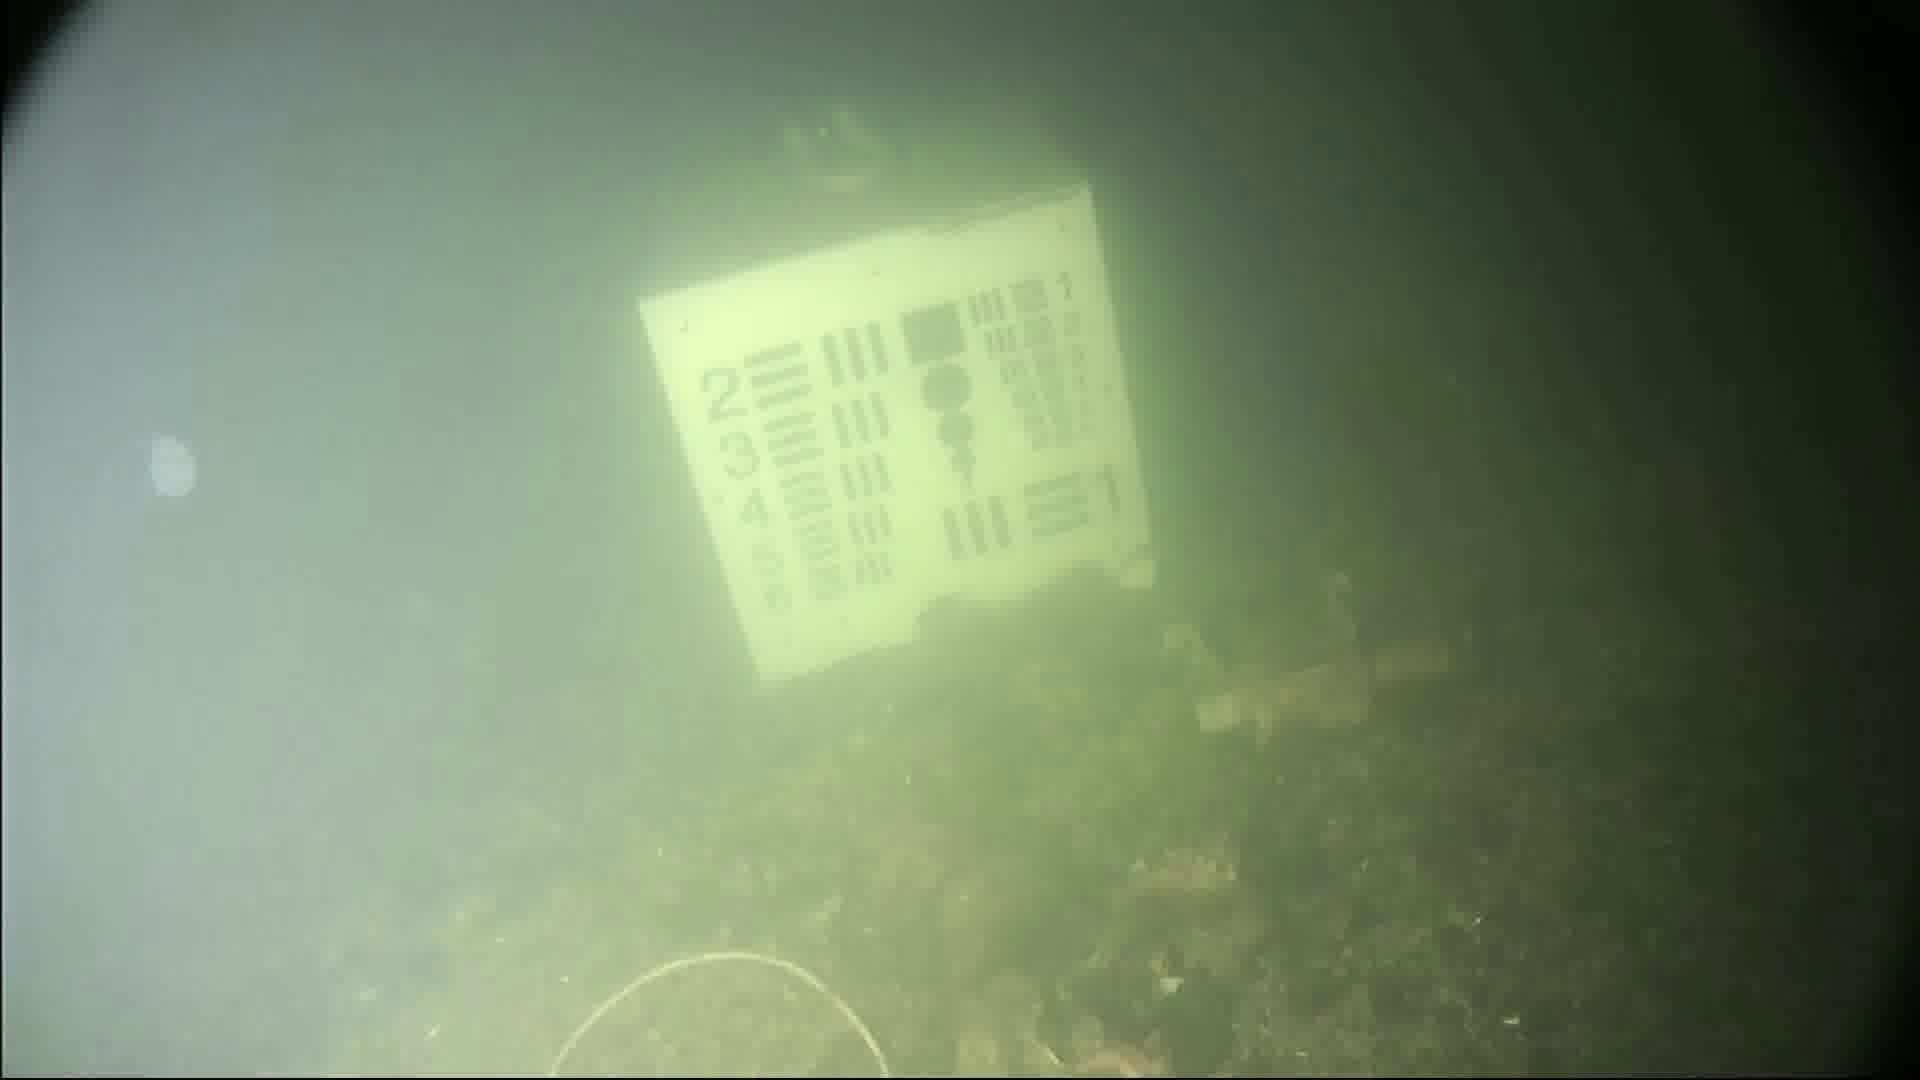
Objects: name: jellyfish